Larry McMurtry

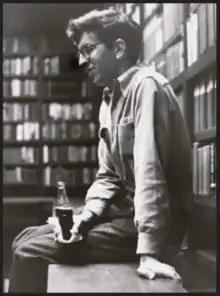
Author photo on the book jacket of his novel "The Last Picture Show", 1966

Larry Jeff McMurtry (June 3, 1936March 25, 2021) was an American novelist, essayist, and screenwriter whose work was predominantly set in either the Old West or contemporary Texas. His novels included "Horseman, Pass By" (1962), "The Last Picture Show" (1966), and "Terms of Endearment" (1975), which were adapted into films. Films adapted from McMurtry's works earned 34 Oscar nominations (13 wins). He was also a prominent book collector and bookseller.